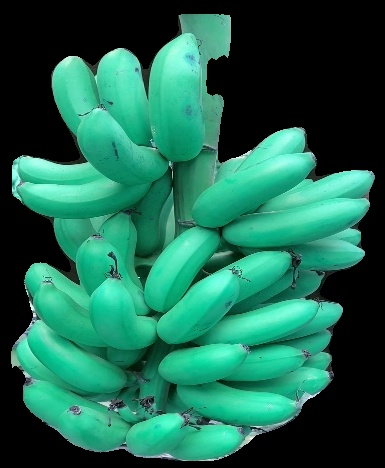
Variety: rasbale
Grade: grade1